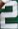
Number: 2